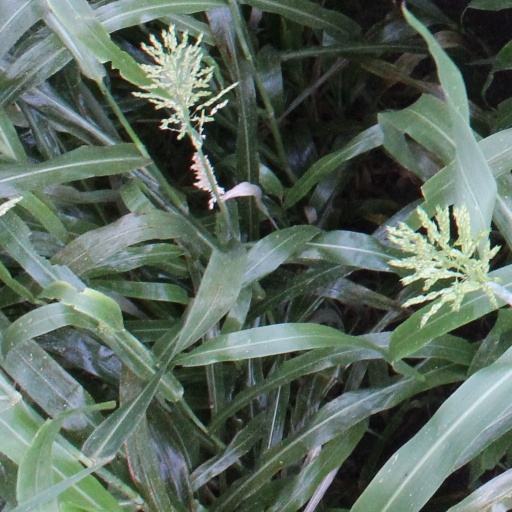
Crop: sorghum